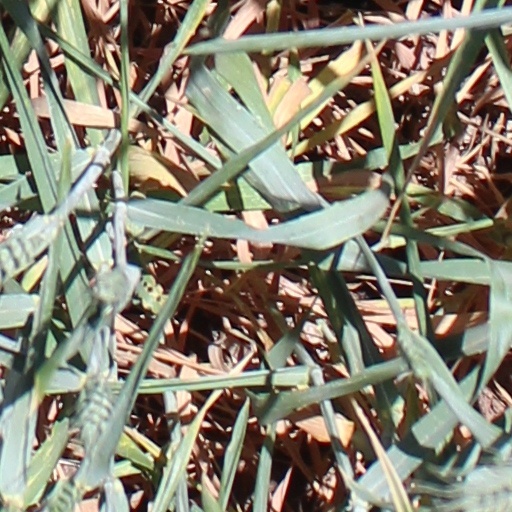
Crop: wheat